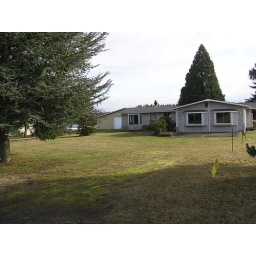
Southern Property Edge looking toward the east. YEAH the kids are in that massive pine tree behind the house.